Peter A. Hammen

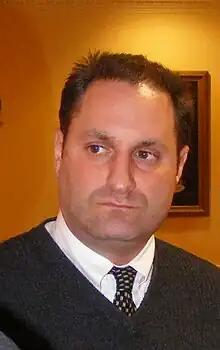

Peter A. Hammen (born July 1, 1966) is an American politician who represented the 46th legislative district in the Maryland House of Delegates. Delegate Hammen was also the Chairman of the House Health and Government Operations Committee.